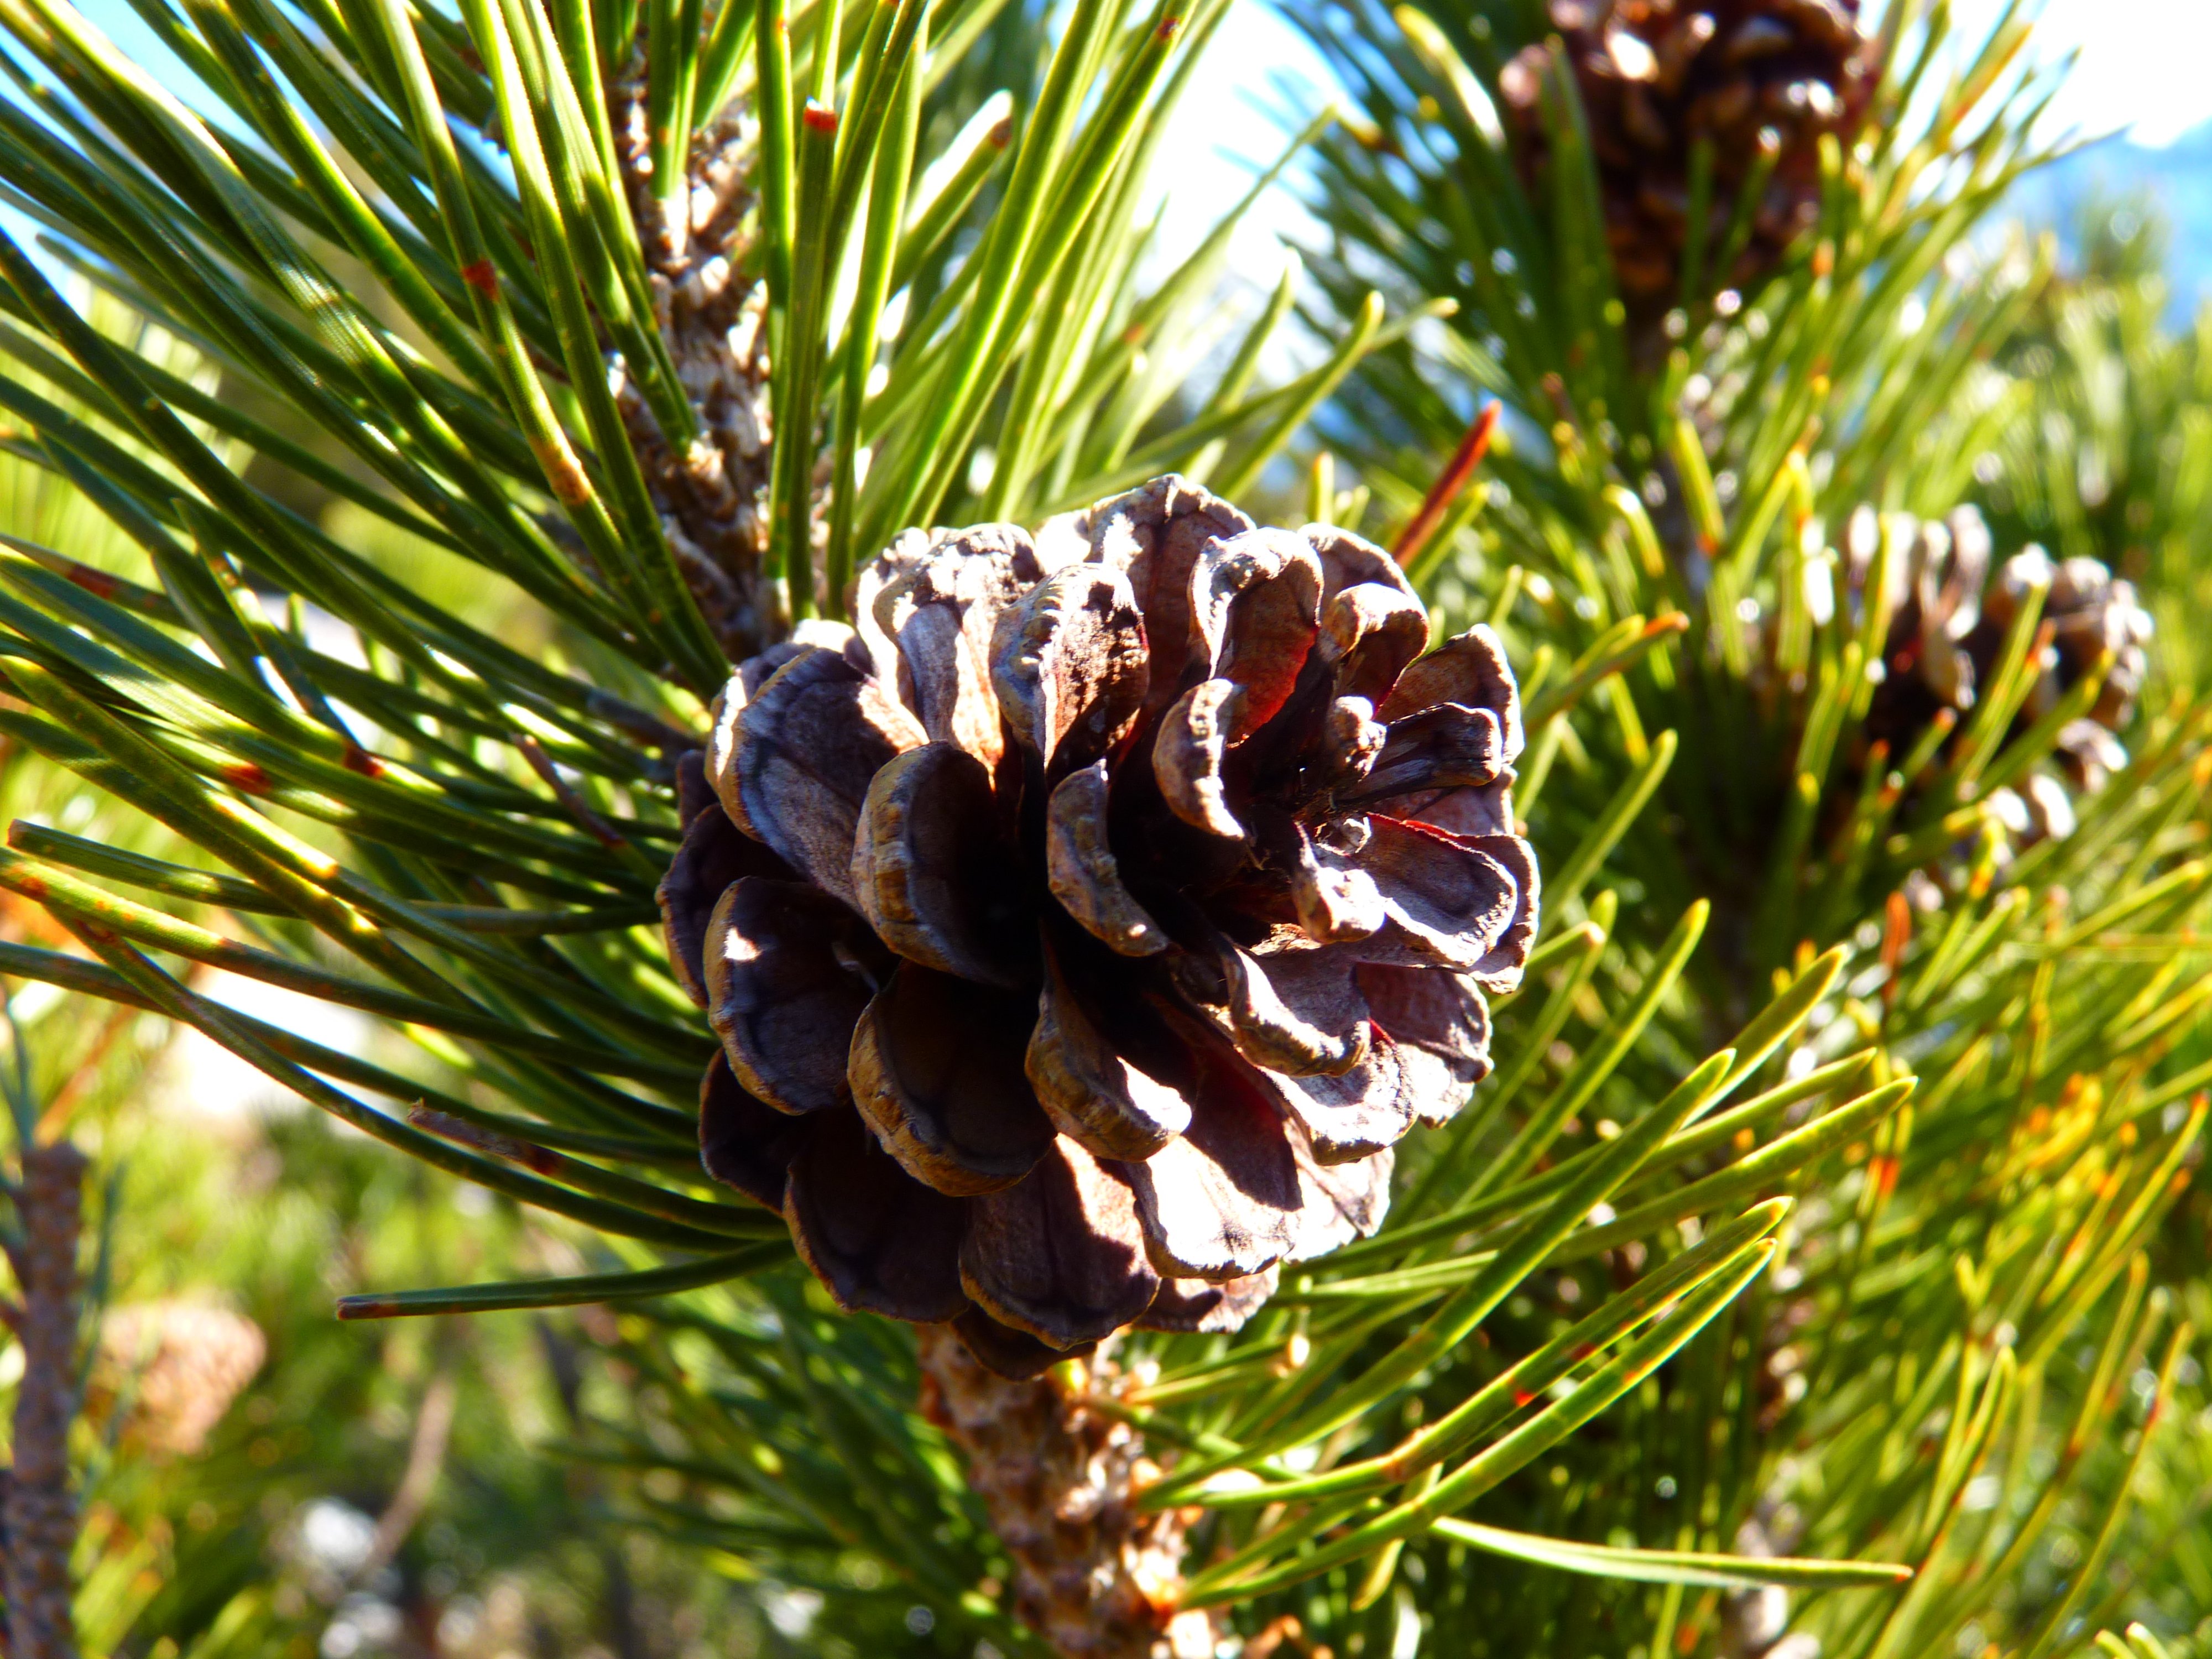
tree, nature, branch, plant, leaf, flower, pine, evergreen, botany, fir, flora, conifer, tap, spruce, larch, ecosystem, macro photography, mountain pine, pine family, woody plant, land plant, arecales, conifer cone